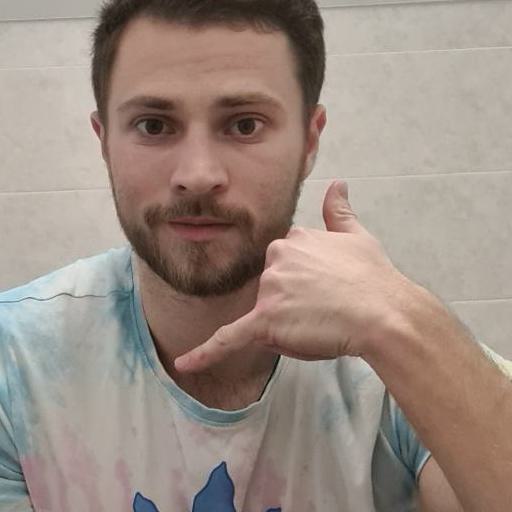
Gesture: call